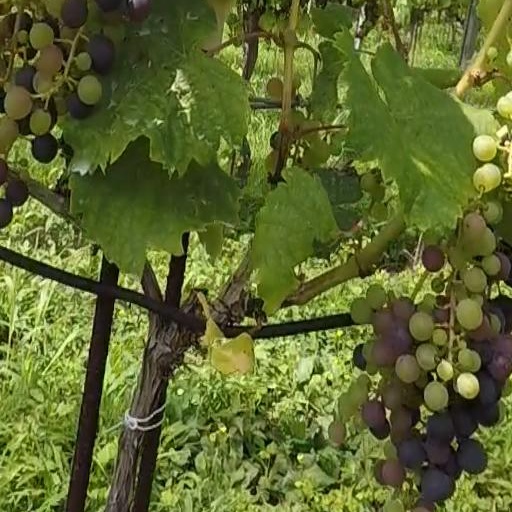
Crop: grape